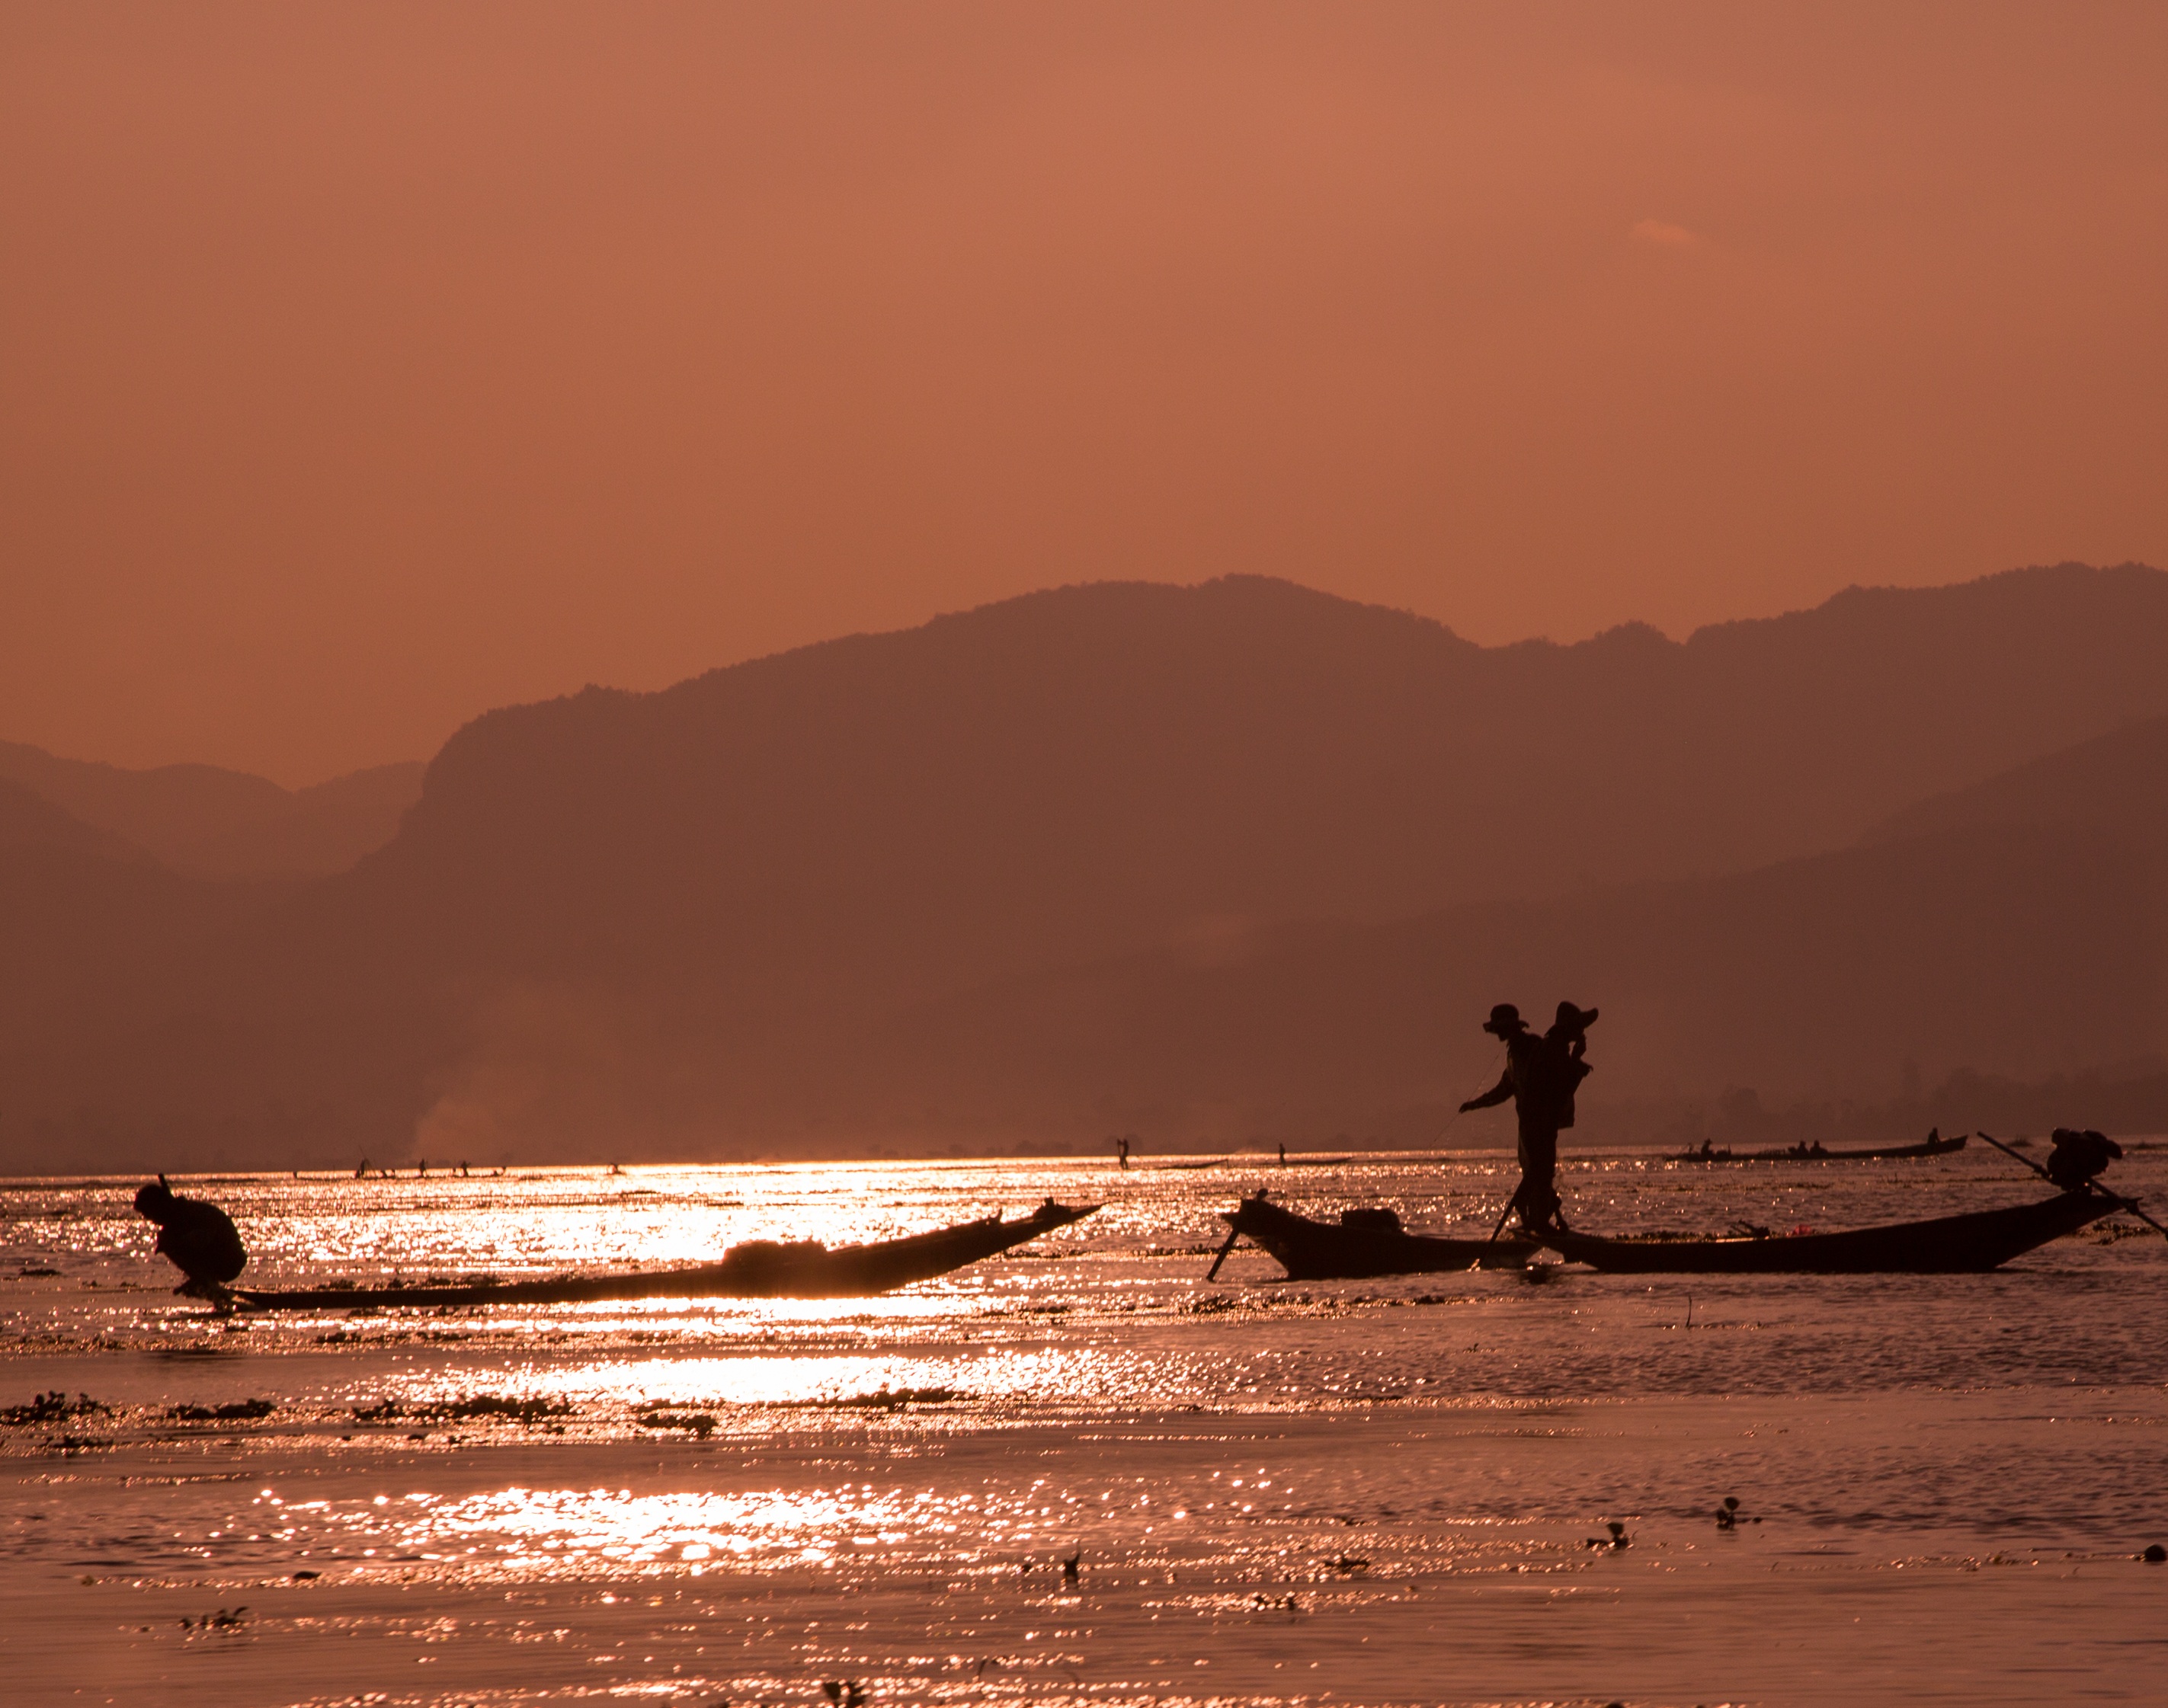
beach, landscape, sea, coast, sand, rock, ocean, horizon, sun, sunrise, sunset, morning, shore, wave, dawn, dusk, evening, bay, body of water, fishermen, burma, inle lake, natural environment, atmospheric phenomenon